Stefan Lazarević

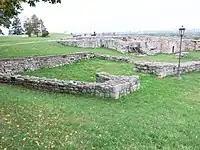
The remains of Stefan's Castle in the northwestern part of the Upper Town of Belgrade Fortress, which was destroyed during Great Turkish War 1688–1690. The citadel or inner town was first designed as a Byzantium fortress in the twelfth century. It was rebuilt during the rule of despot Stefan Lazarevic during the period between 1404 and 1427.

He was an author, and his main works include "Slovo ljubve" ("A Homage to Love") which he dedicated to his brother Vuk, and "Natpis na mramornom stubu na Kosovo" ("Inscription on the Marble Pillar at Kosovo").